Alfredo Müller

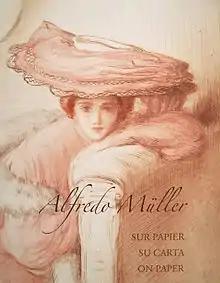
Cover page of Alfredo Müller. "Sur papier. Su carta. On Paper", Complete Catalogue of the graphic work of Alfredo Müller (1869-1939) in three languages, Hélène Koehl ed., published in 2014

Müller was born in Livorno to a wealthy Swiss family involved in the international cotton and coffee trades. At the age of 15, he began studying art in Florence with the masters Giuseppe Ciaranfi and Michele Gordigiani of the Academy of Fine Arts. There he became friends for life with Edoardo Gordigiani, the son of Michele, and Egisto Fabbri, a Tuscan-American.